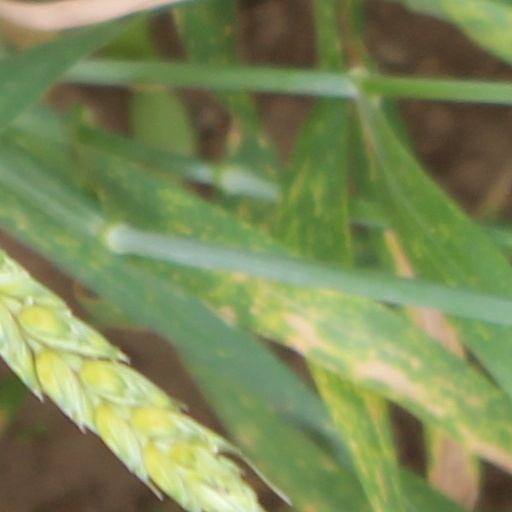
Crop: wheat